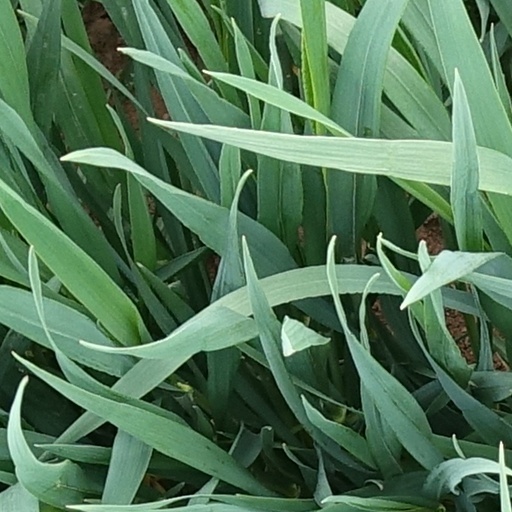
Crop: wheat